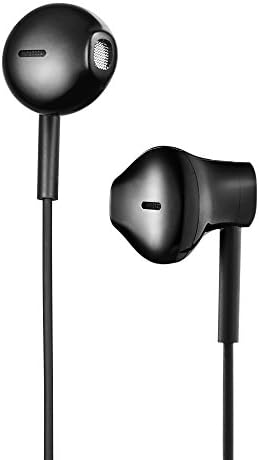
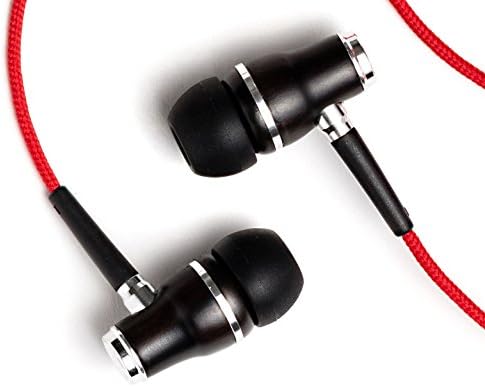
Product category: headphones
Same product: no